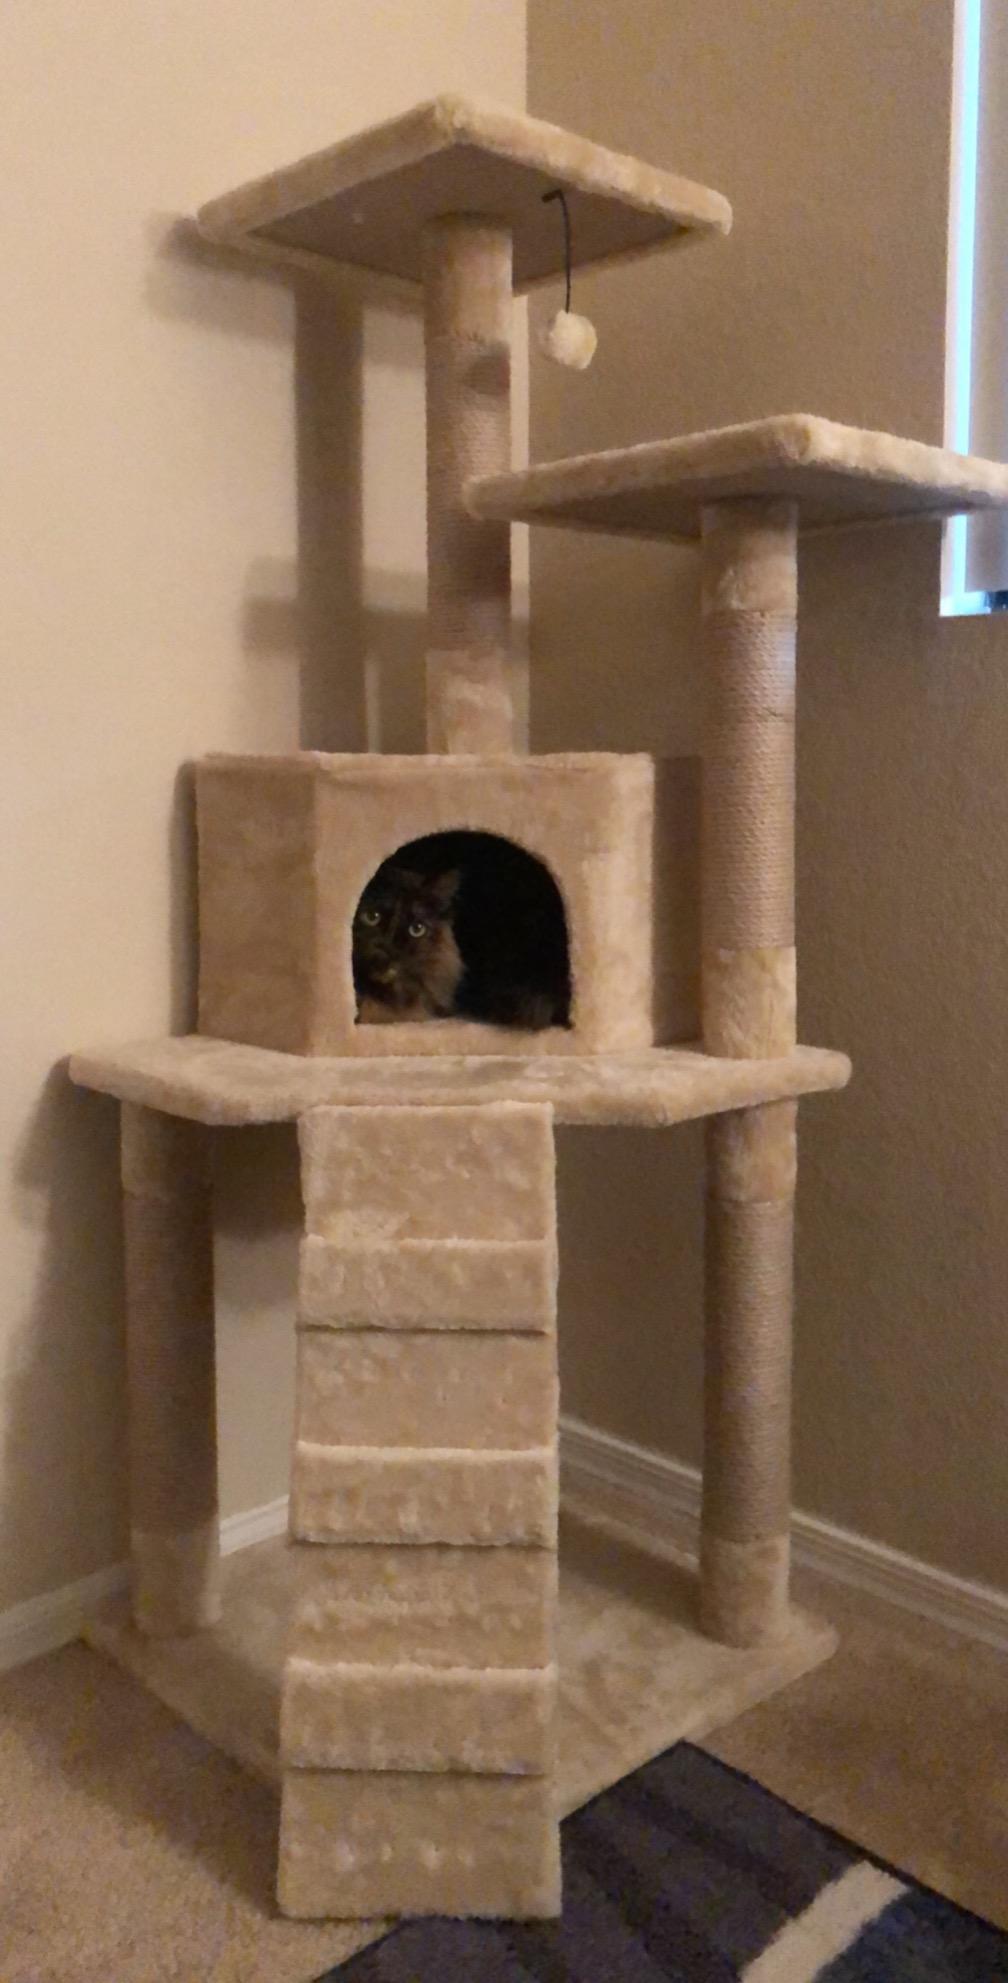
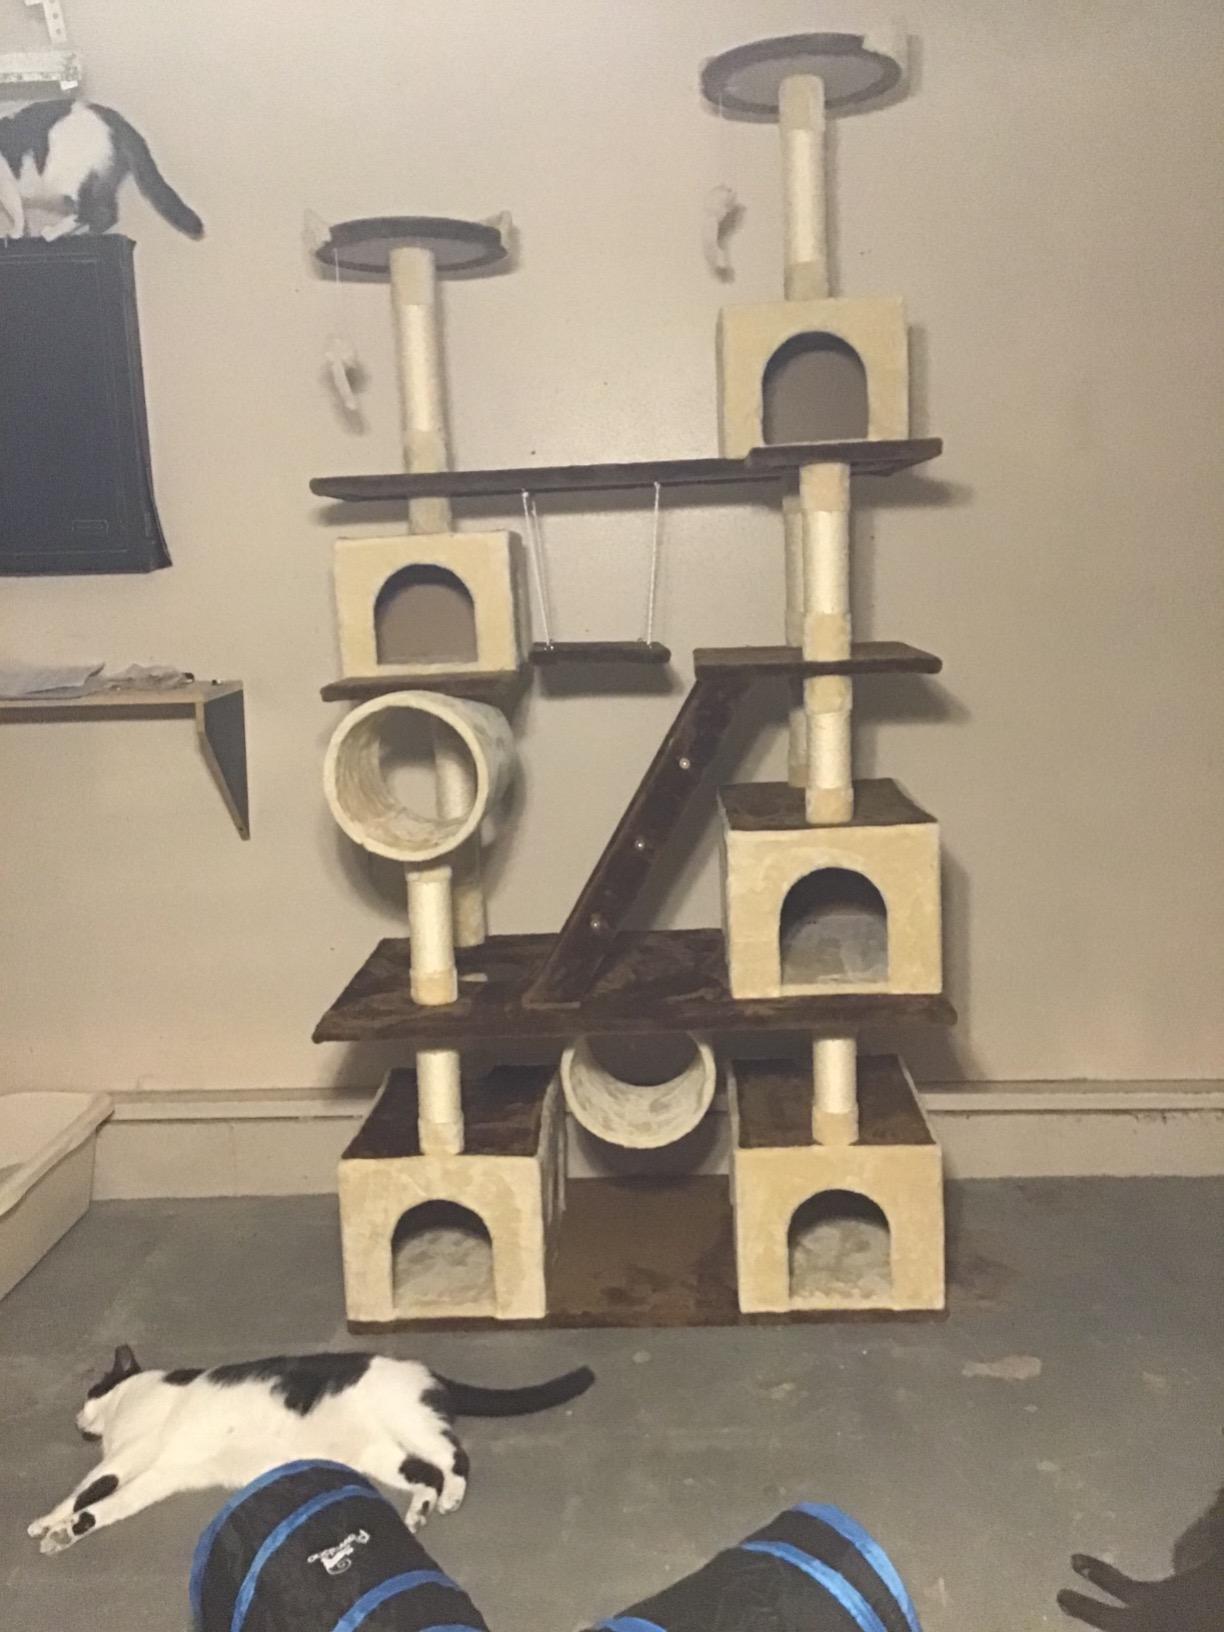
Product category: items_cat tree
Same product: no